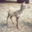
Label: deer